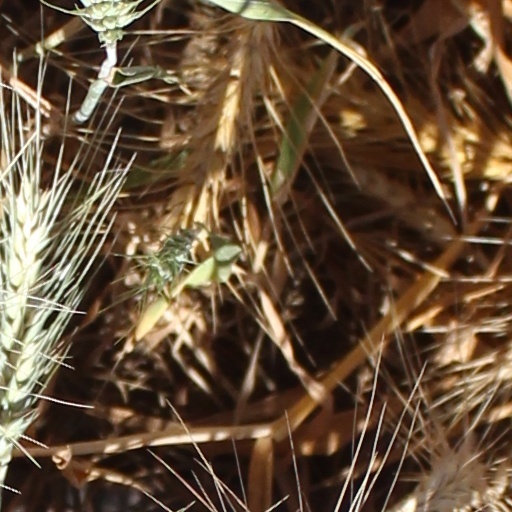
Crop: wheat